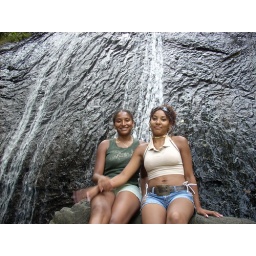
Kyana and Ciera at the base of the water fall in El Yunque